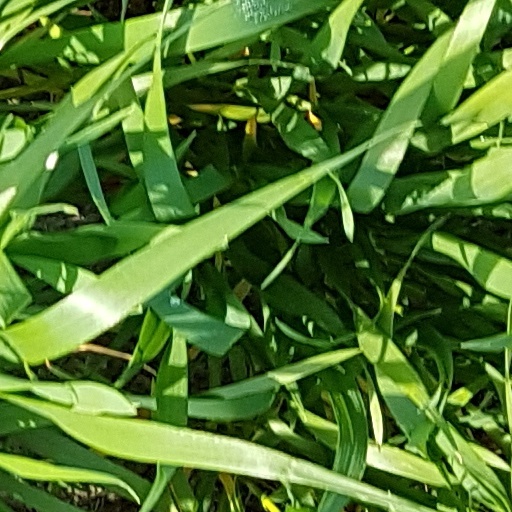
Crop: wheat